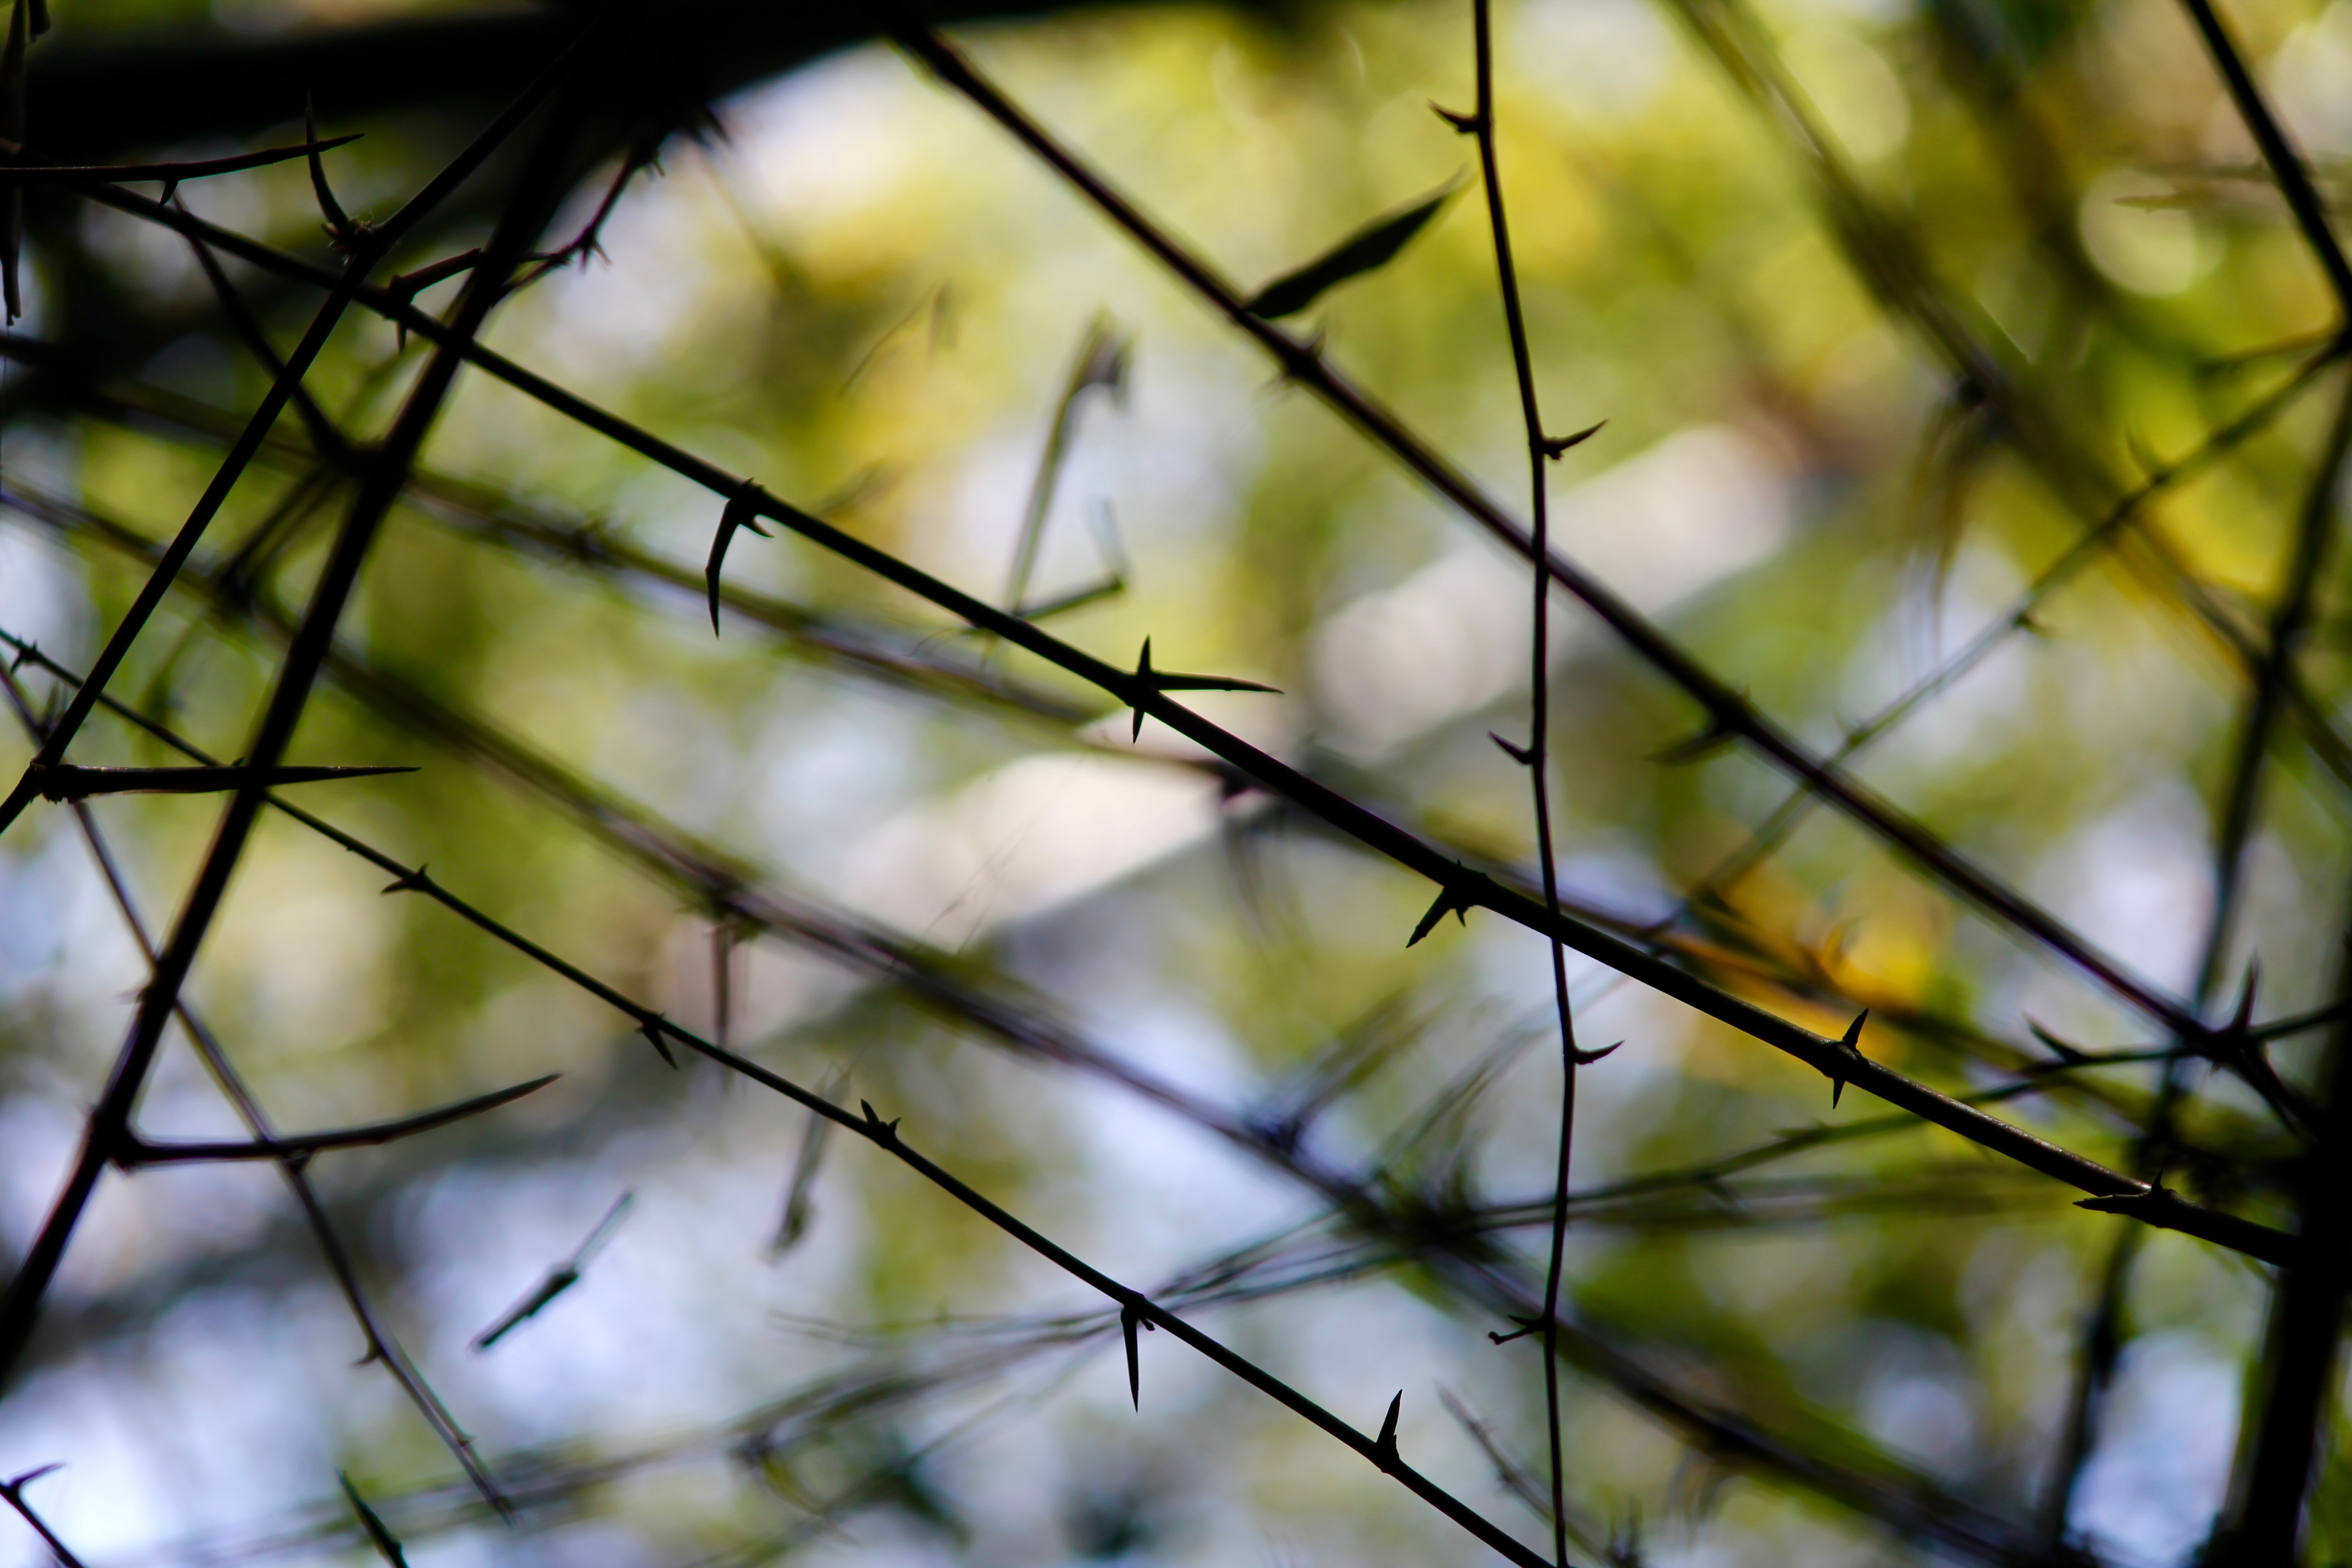
tree, nature, grass, branch, light, plant, sunlight, leaf, flower, line, green, reflection, autumn, botany, yellow, flora, season, twig, close up, macro photography, plant stem, woody plant, thorns spines and prickles